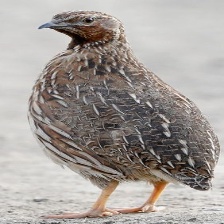
Species: HARLEQUIN QUAIL
Scientific name: COTURNIX DELEGORGUEI
ImageNet parent category: quail